Ōhikage Tunnel

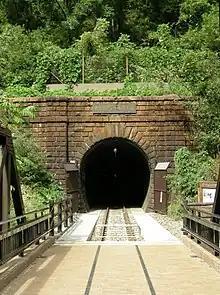
South entrance to the tunnel

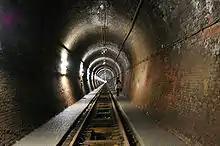
Inside the tunnel

The is a preserved railway tunnel located near on the Chūō Main Line in Kōshū, Yamanashi Prefecture, Japan.